The Tempest in music, literature and art

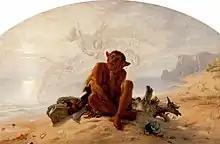
Joseph Noel Paton's "Caliban"

From the mid-18th century, Shakespeare's plays, including "The Tempest", began to appear as the subject of paintings. In around 1735, William Hogarth produced his painting "A Scene from The Tempest": "a baroque, sentimental fantasy costumed in the style of Van Dyck and Rembrandt". The painting is based upon Shakespeare's text, containing no representation of the stage, nor of the (Davenant-Dryden centred) stage tradition of the time. Henry Fuseli, in a painting commissioned for the Boydell Shakespeare Gallery (1789) modelled his Prospero on Leonardo da Vinci. These two 18th-century depictions of the play indicate that Prospero was regarded as its moral centre: viewers of Hogarth's and Fuseli's paintings would have accepted Prospero's wisdom and authority. John Everett Millais's "Ferdinand Lured by Ariel" (1851) is among the Pre-Raphaelite paintings based on the play. In the late 19th century, artists tended to depict Caliban as a Darwinian "missing-link", with fish-like or ape-like features, as evidenced in Joseph Noel Paton's "Caliban", and discussed in Daniel Wilson's book "Caliban: The Missing Link" (1873).